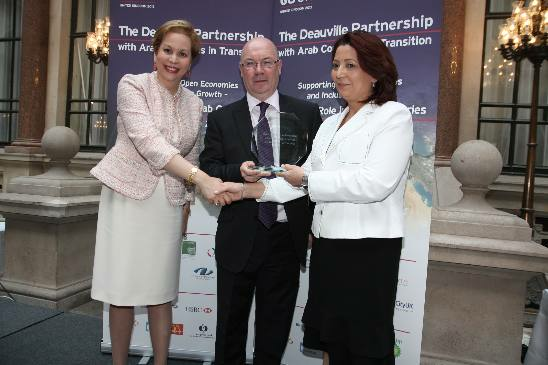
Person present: Yes